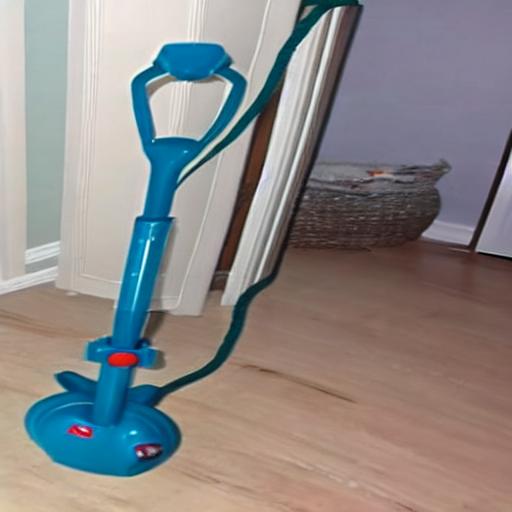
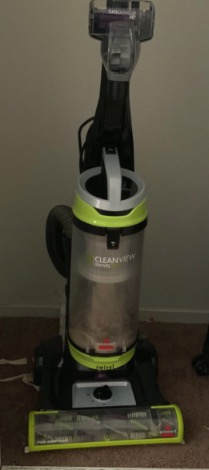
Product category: items_vacuum
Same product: no